Once on This Island

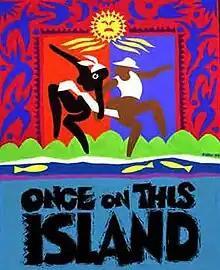
Original Broadway Production Logo

Once on This Island is a coming-of-age one-act stage musical with a book and lyrics by Lynn Ahrens and music by Stephen Flaherty. It is based on the 1985 novel "My Love, My Love; or, The Peasant Girl" by Rosa Guy, a Caribbean-set retelling of Hans Christian Andersen's fairy tale "The Little Mermaid". It concerns a peasant girl in the French Antilles who falls in love with a rich boy and makes a deal with the gods to save his life.